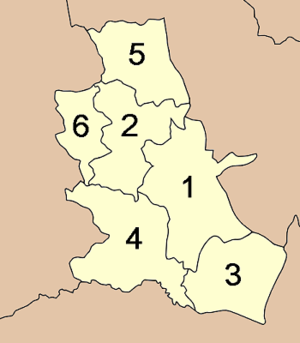
Nong Bua Lamphu est une province de Thaïlande.